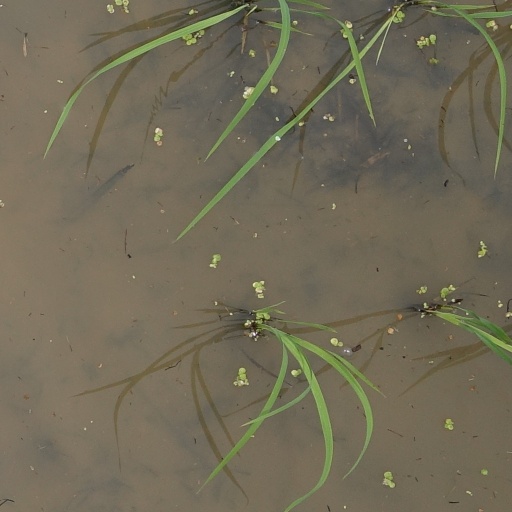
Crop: rice